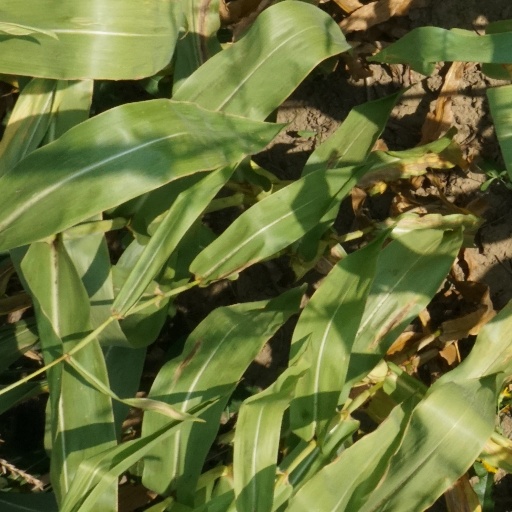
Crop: maize; corn